NASCAR

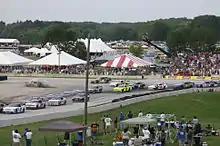
The Nationwide (now Xfinity) Series at Road America in 2011, using the Car of Tomorrow design

The practice received criticism because it was thought to give the Cup Series teams an unfair advantage, and that the presence of the Cup Series drivers squeezes out Nationwide Series competitors who would otherwise be able to qualify. These dual-series drivers have been labeled "Buschwhackers", a play on words which combines the original series sponsor's name with the notion of being bushwhacked. In May 2007, NNS director Joe Balash confirmed that NASCAR was exploring options to deal with the Buschwhacker controversy. One of the most often-cited proposals was for Cup Series drivers participating in the Nationwide Series to receive no points for their participation in a Nationwide race. In 2007, NASCAR chairman Brian France indicated that all options, except an outright ban of Cup competitors, were still being considered. On January 11, 2011, "NASCAR.com" reported that beginning with the 2011 season, drivers would be allowed to compete for the championship in only one of NASCAR's three national series in a given season, although they could continue to run in multiple series. This change was officially confirmed by France in a press conference less than two weeks later, and has remained in the NASCAR rules ever since.